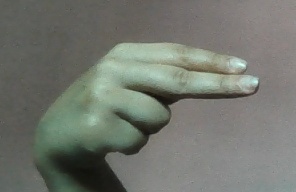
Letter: ain